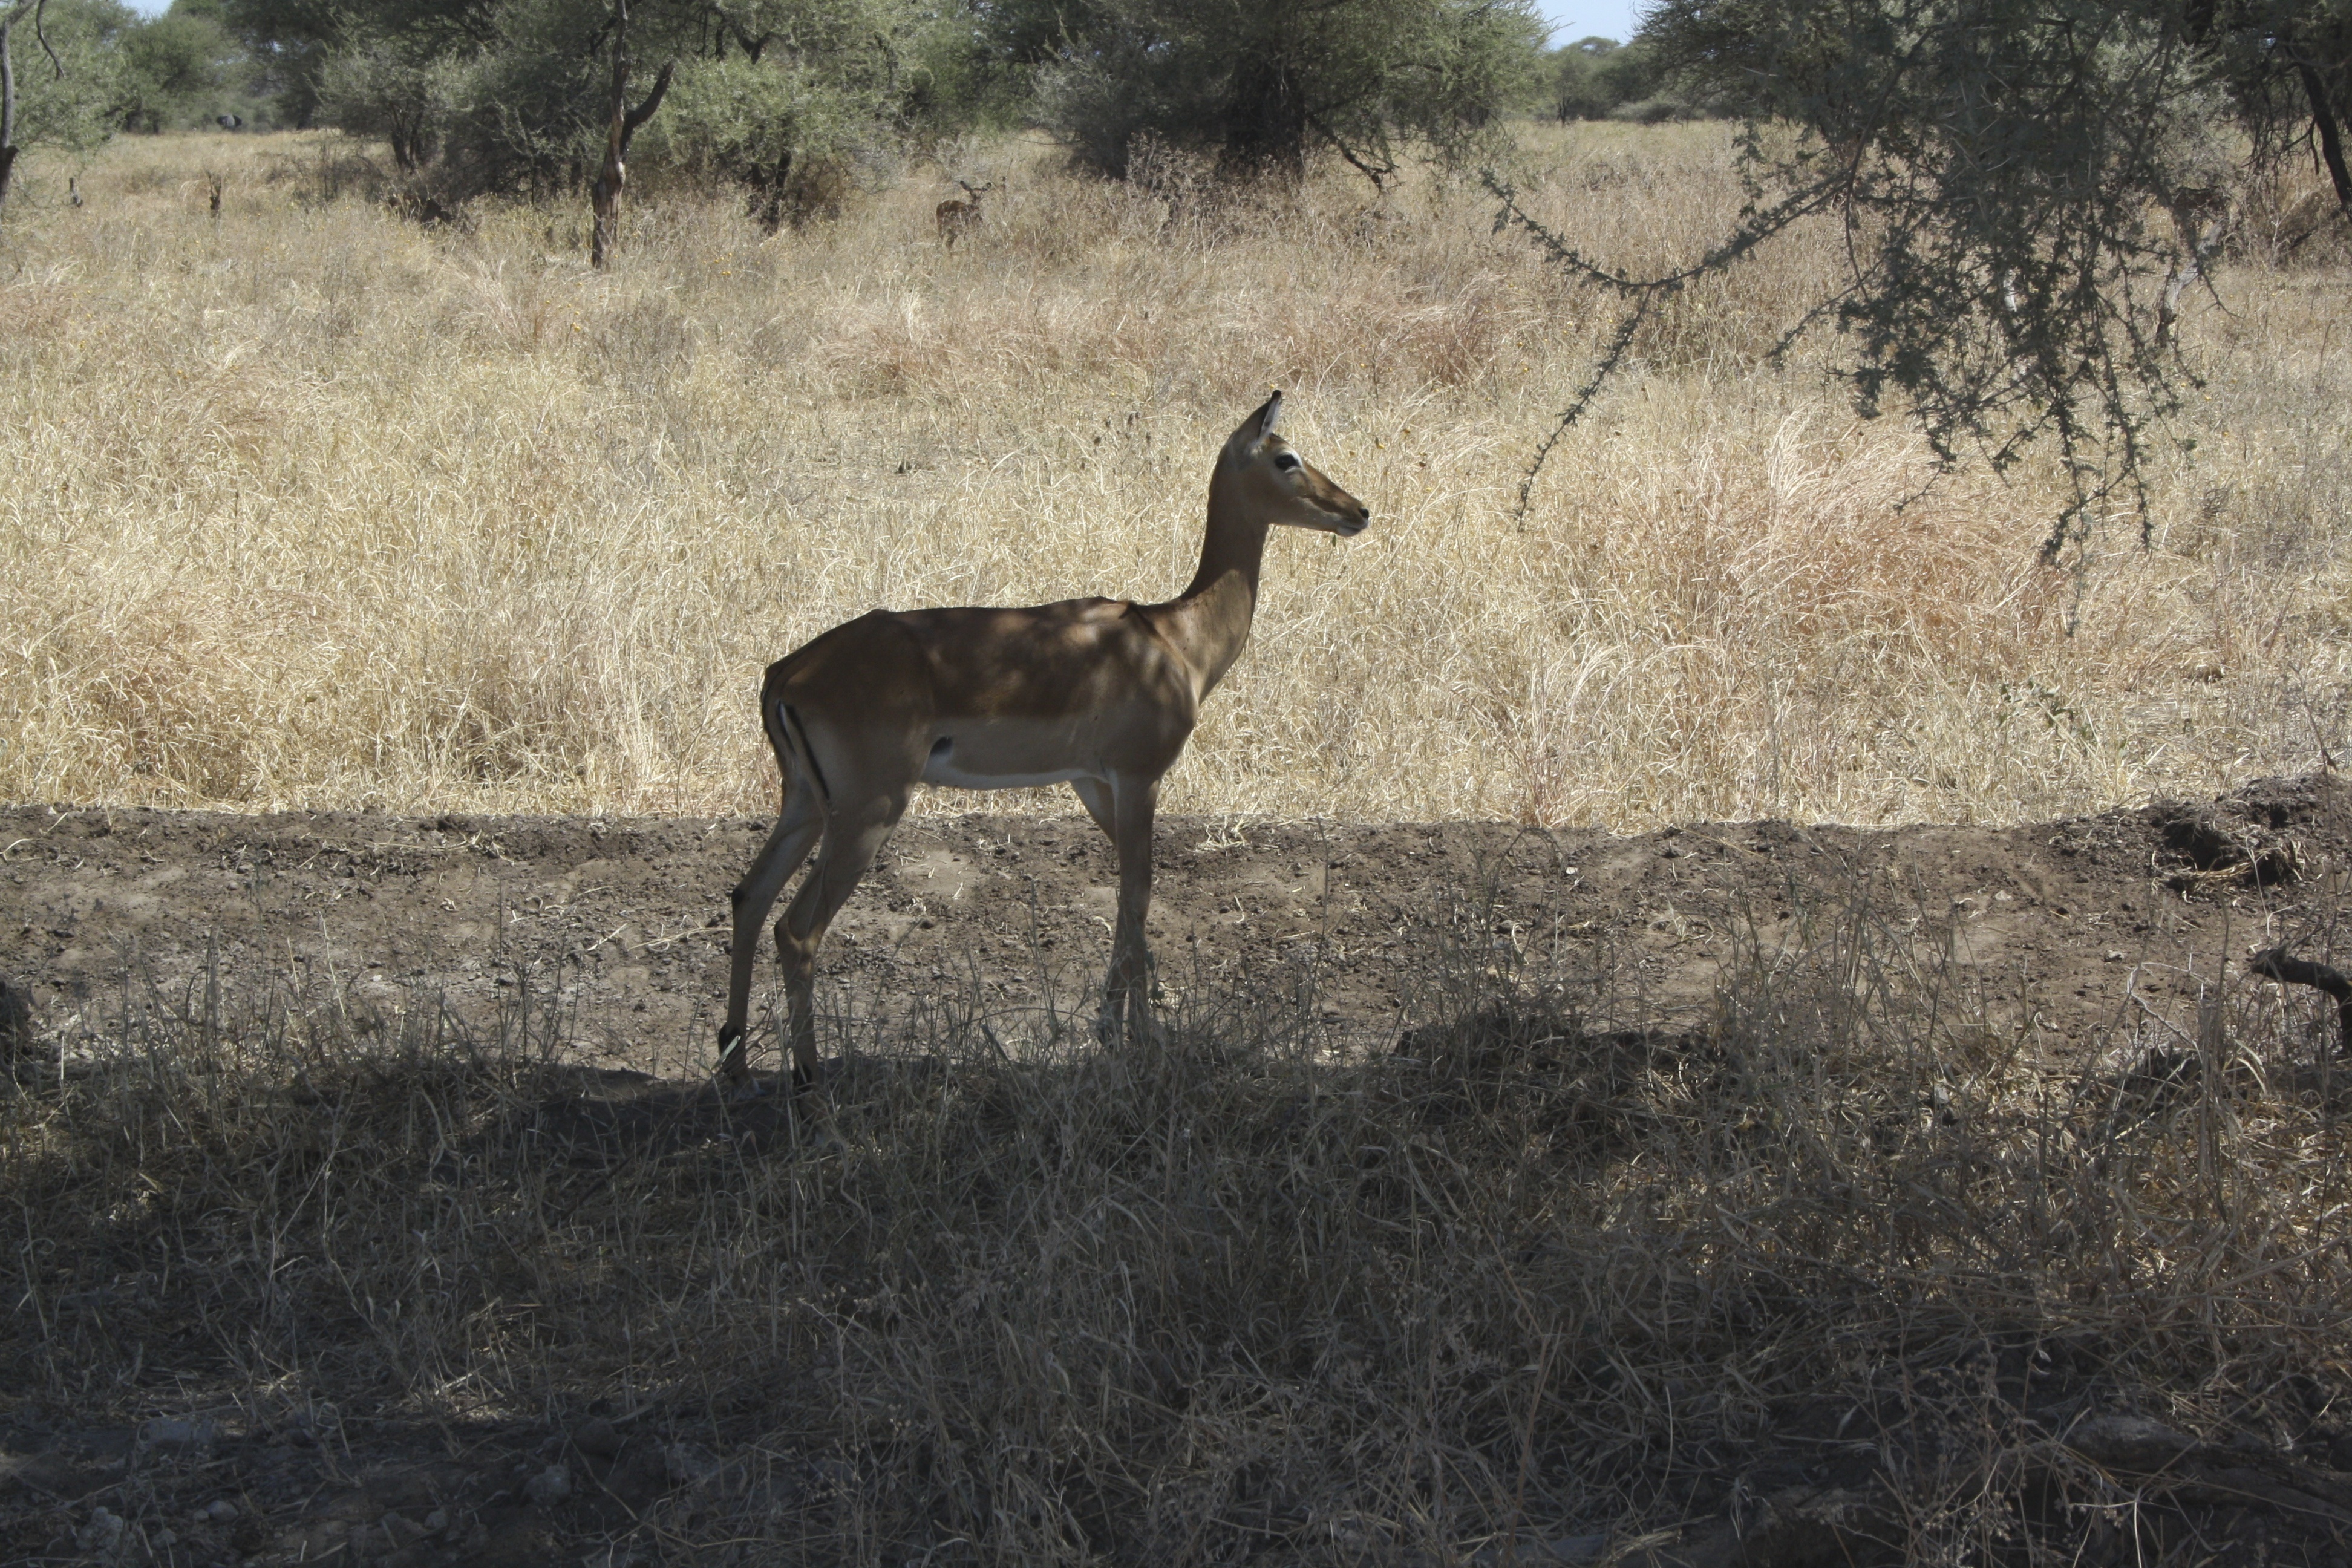
adventure, wildlife, deer, africa, mammal, fauna, savanna, antelope, gazelle, animals, impala, safari, bambi, white tailed deer, springbok